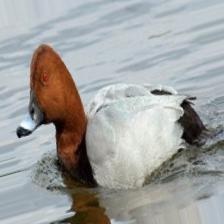
Species: RED HEADED DUCK
Scientific name: AYTHYA AMERICANA
ImageNet parent category: drake